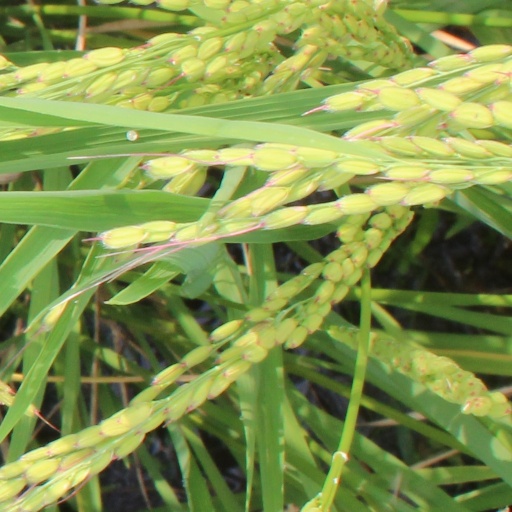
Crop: rice